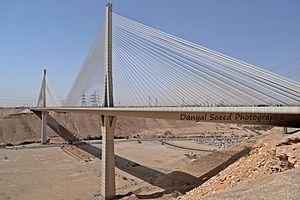
Cette liste de ponts d'Arabie saoudite répertorie les ponts remarquables d'Arabie saoudite, tant par leurs caractéristiques dimensionnelles, que par leur intérêt architectural ou historique.
Cette liste des ponts à haubans remarquables recense les ponts à haubans présentant des portées supérieures à 300 m, classés par ordre décroissant de longueur. Cet indicateur de classement est le plus couramment utilisé pour hiérarchiser les ponts à haubans. Si un pont a une longueur de travée supérieure à un autre, ce n'est pas pour autant que sa longueur de rive à rive ou d'ancrage à ancrage est supérieure à celle de celui-ci. Néanmoins la longueur de la travée principale est souvent en corrélation avec la hauteur des pylônes et la complexité pour la conception et le calcul de l'ouvrage. En tête de cette liste, il faut ajouter le pont haubané Yavuz Sultan Selim qui enjambe le Bosphore, inauguré le 26 août 2016 et dont la travée centrale atteint 1 408 mètres de longueur ; de tous les ponts existant au monde, il est également le plus large et est équipé des plus hauts pylônes de haubans.